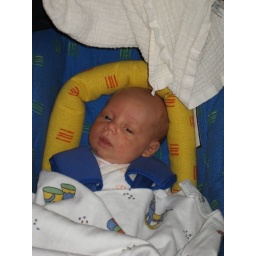
Leif in his favourite car seat